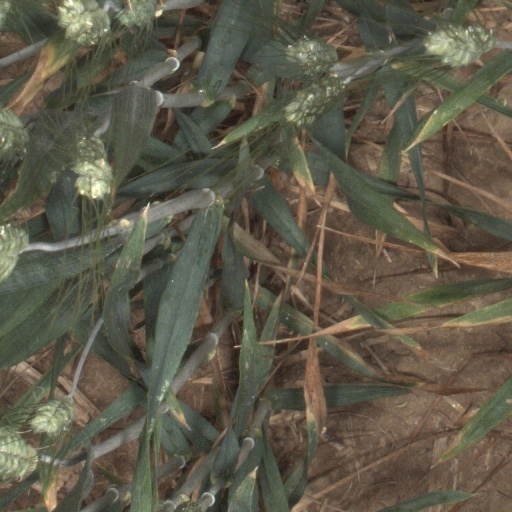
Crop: wheat